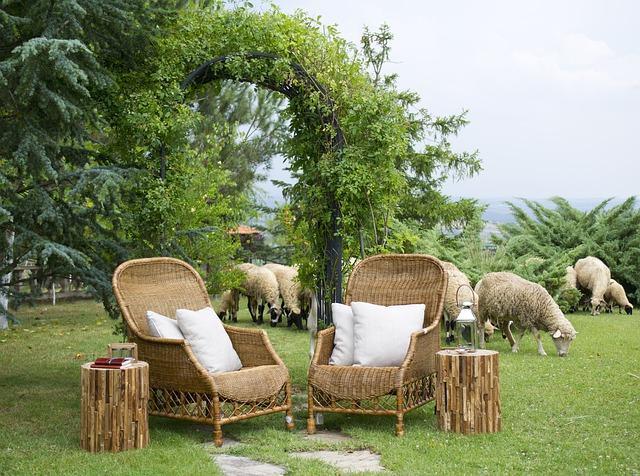
sheep